Thomas Aspinwall (consul)

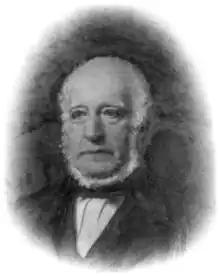

Colonel Thomas Aspinwall (1786–1876) was the second-longest-serving United States consul, holding that position in London from 1816 to 1854.